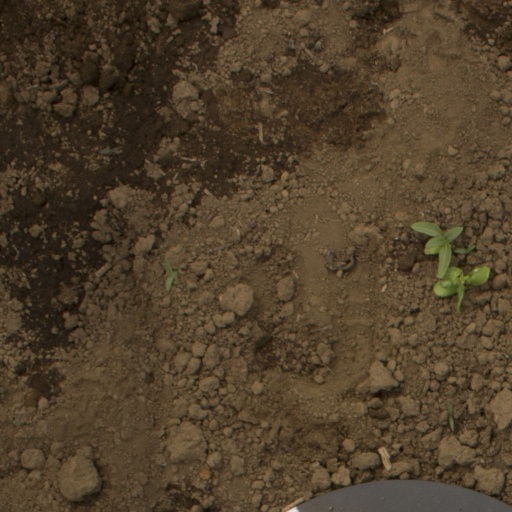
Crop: Jerusalem artichoke